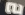
Number: 2